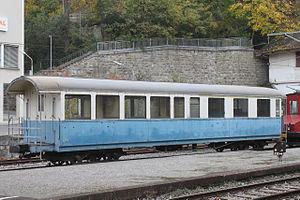
Le chemin de fer du Vivarais est un chemin de fer touristique à voie métrique se trouvant en Ardèche. Aujourd'hui, il relie Saint-Jean-de-Muzols à Lamastre en 33 km. Il possède la particularité d'être exploité en traction à vapeur avec les célèbres locomotives Mallet. A l'origine de l'autorail Billard qui circulait sur le CFD était initialement appelé « Le Mastrou », la rame avec une locomotive à vapeur qui circule pour le tourisme du CFV est aussi « Le Mastrou ».